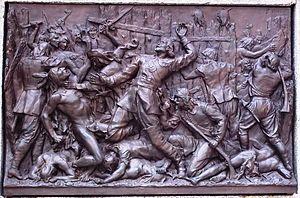
Mort héroïque de Dollard au Long Sault. Bas-relief de Louis-Philippe Hébert, 1895, Monument à Maisonneuve, Place d'Armes, Montréal.
La bataille de Long Sault fut livrée en mai 1660 par 17 colons de la Nouvelle-France, avec 40 alliés Hurons et 4 Algonquins contre plusieurs centaines d'Iroquois dans un fortin abandonné, sur la rivière des Outaouais au Long-Sault. Adam Dollard des Ormeaux et tous ses compagnons y périrent. Malgré la défaite française, les Iroquois cessèrent les raids sur Ville-Marie.
Adam Dollard des Ormeaux, né le 23 juillet 1635 à Ormeaux et mort le 21 mai 1660 à la bataille de Long-Sault, à Carillon, est un héros de la Nouvelle-France.
Le Monument à Maisonneuve est une œuvre de Louis-Philippe Hébert à la mémoire de Maisonneuve, fondateur de Montréal, installée en 1895 au centre de la place d'Armes dans le Vieux-Montréal.